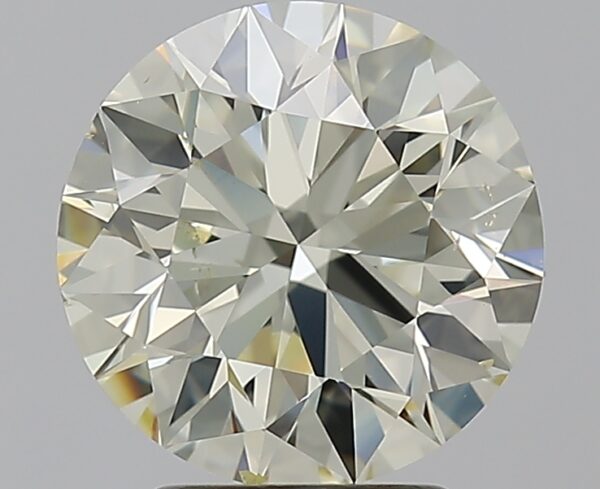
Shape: round
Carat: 2.9
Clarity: VS2
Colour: N
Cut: EX
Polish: EX
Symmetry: EX
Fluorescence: ST
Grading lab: GIA
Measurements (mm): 9.07 x 9.13 x 5.67